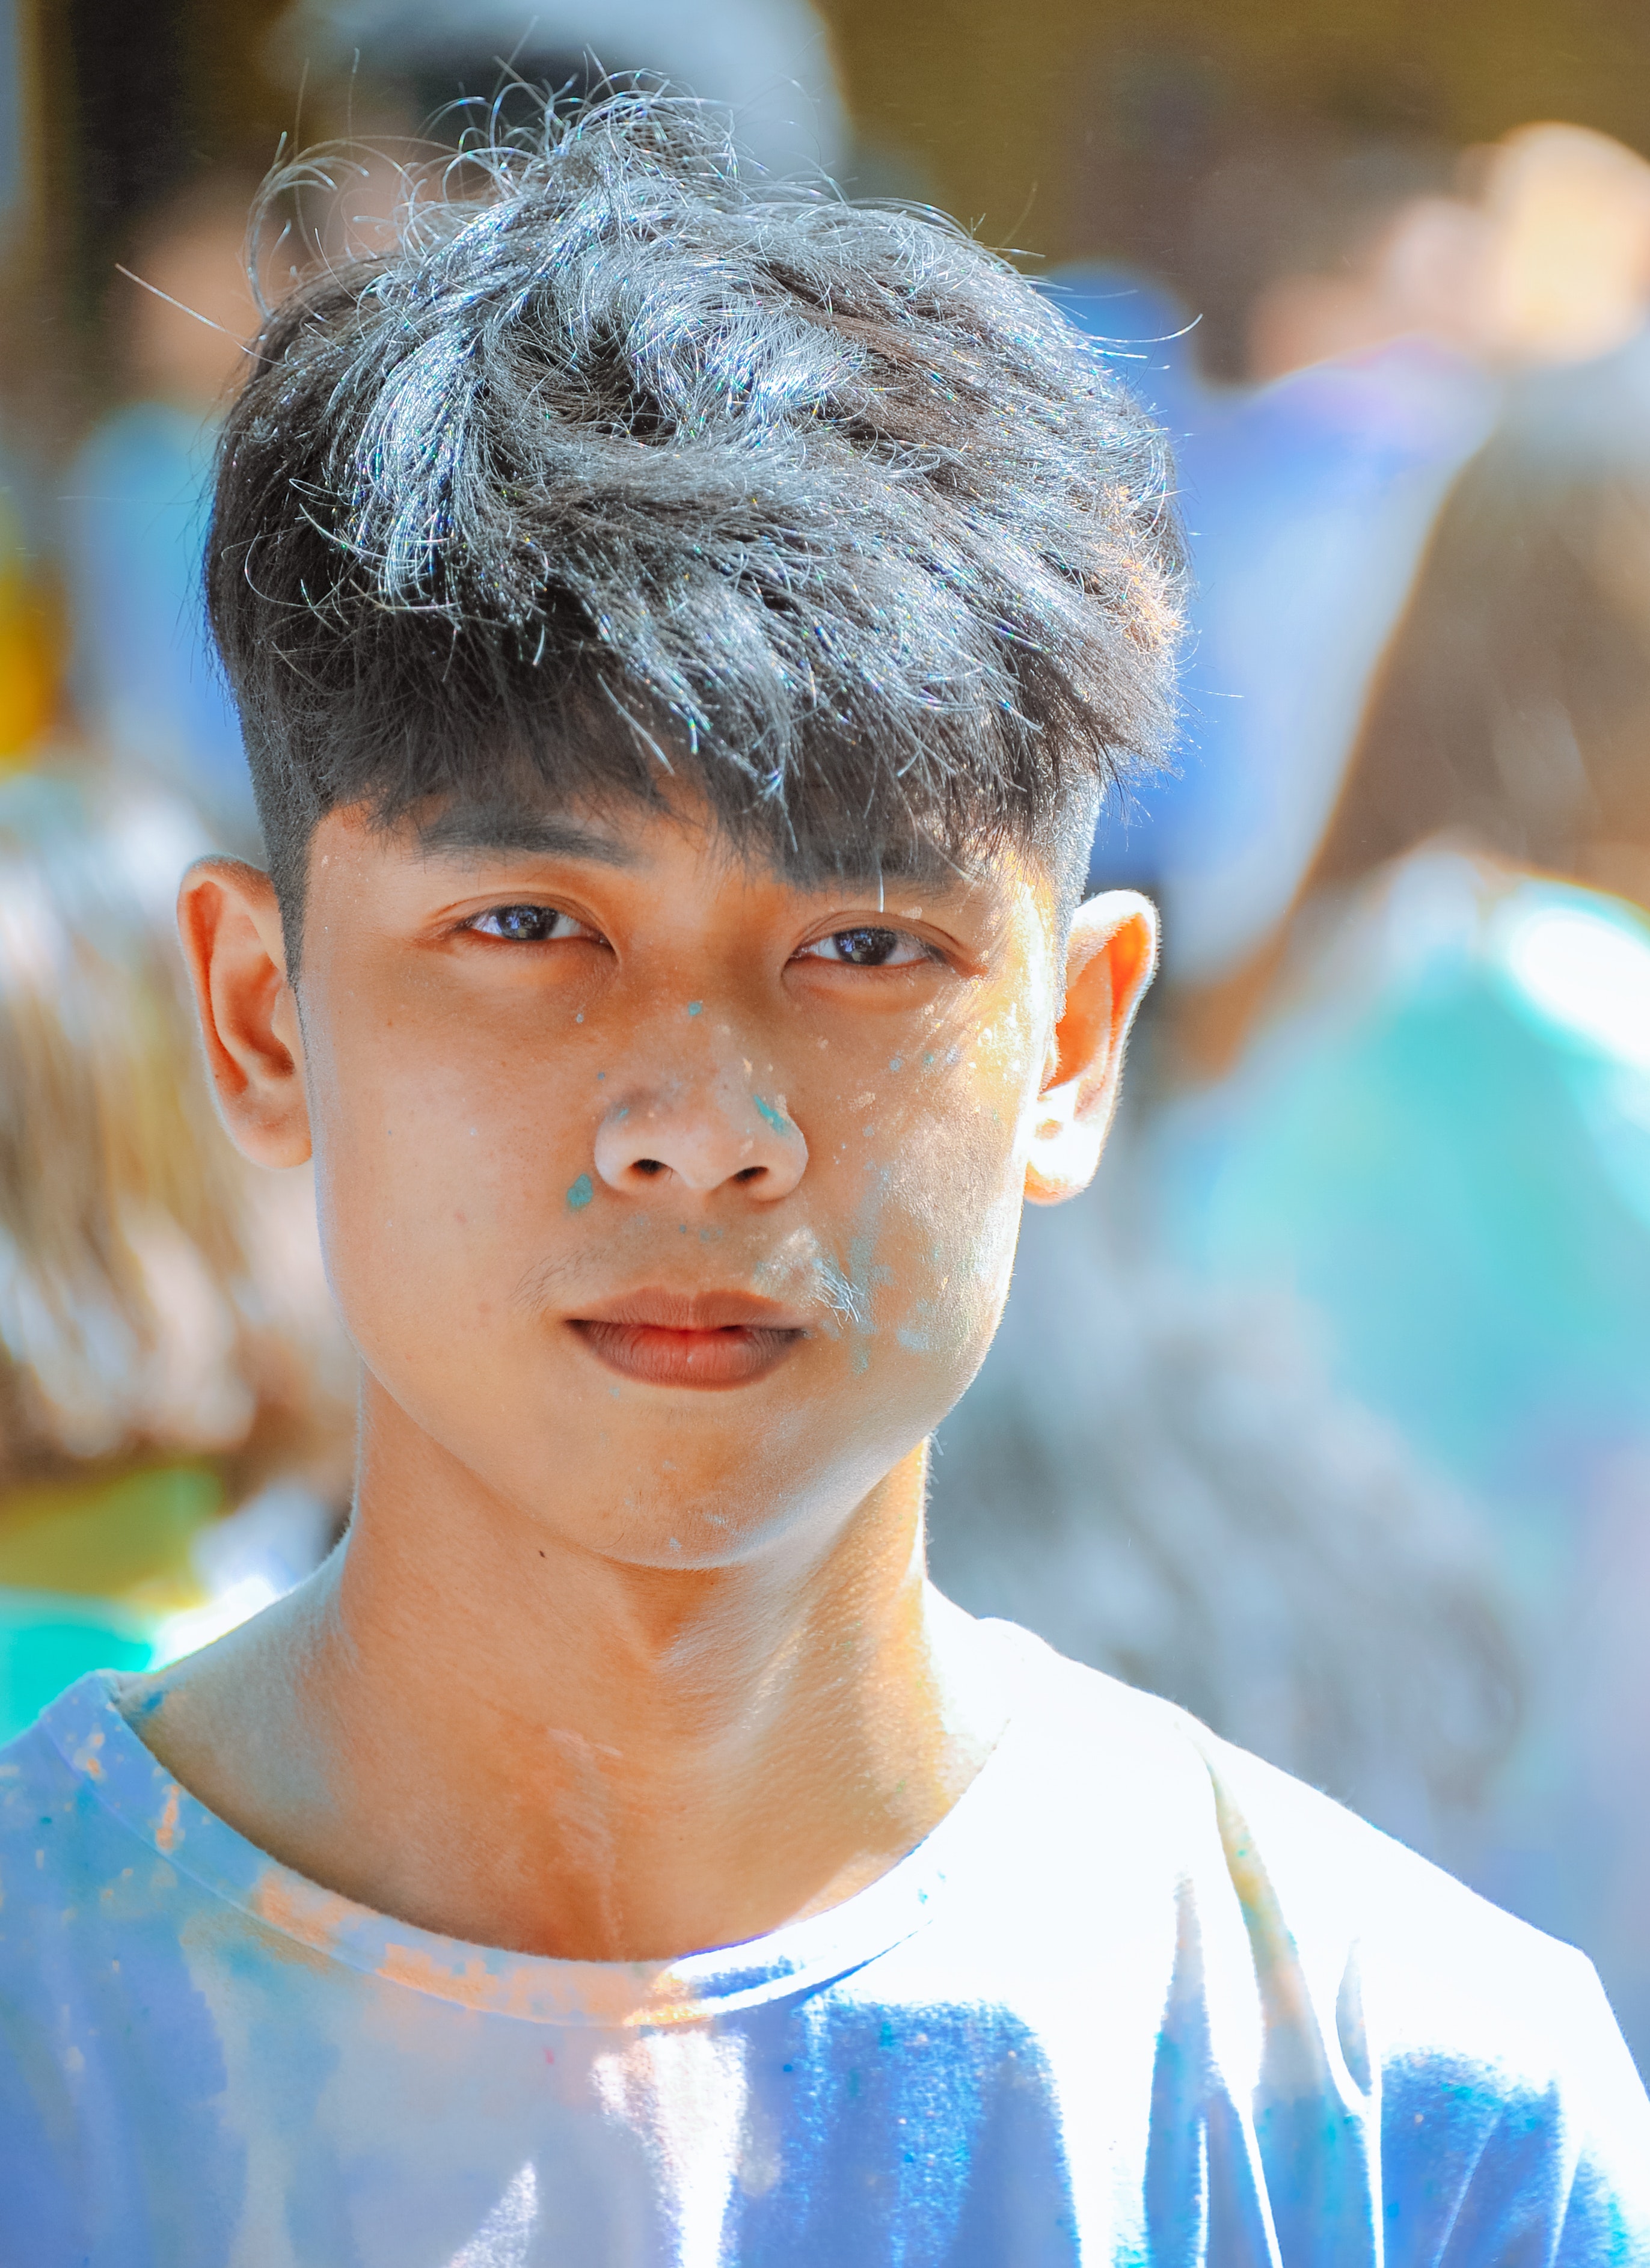
hair, face, head, hairstyle, chin, human, forehead, smile, child, ear